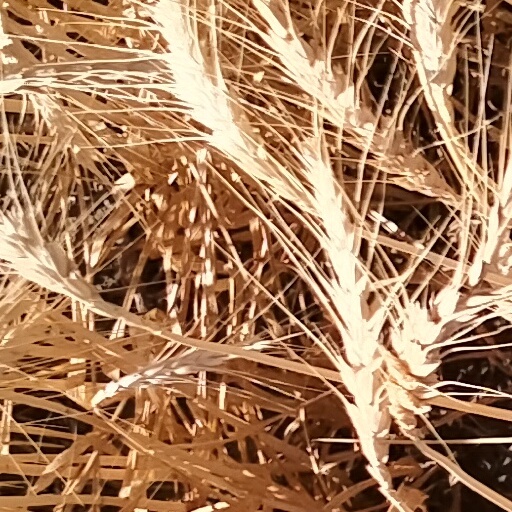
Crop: wheat